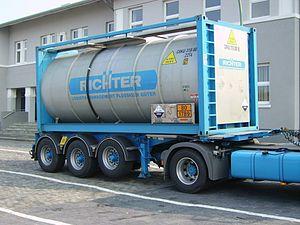
Dans le domaine du transport, un conteneur ou container, est un caisson métallique parallélépipédique conçu pour le transport de marchandises par différents modes de transport. Ses dimensions ont été normalisées au niveau international. Il est muni à tous les angles de pièces de préhension permettant de l'arrimer et de le transborder d'un véhicule à l'autre. Il fait partie de la catégorie des UTI, comme les caisses mobiles et certaines semi-remorques. Il permet ainsi de diminuer les temps de rupture de charge et de transbordement. Ses adaptations spécifiques facilitent les opérations de « mise en boîte » des marchandises et de vidage.